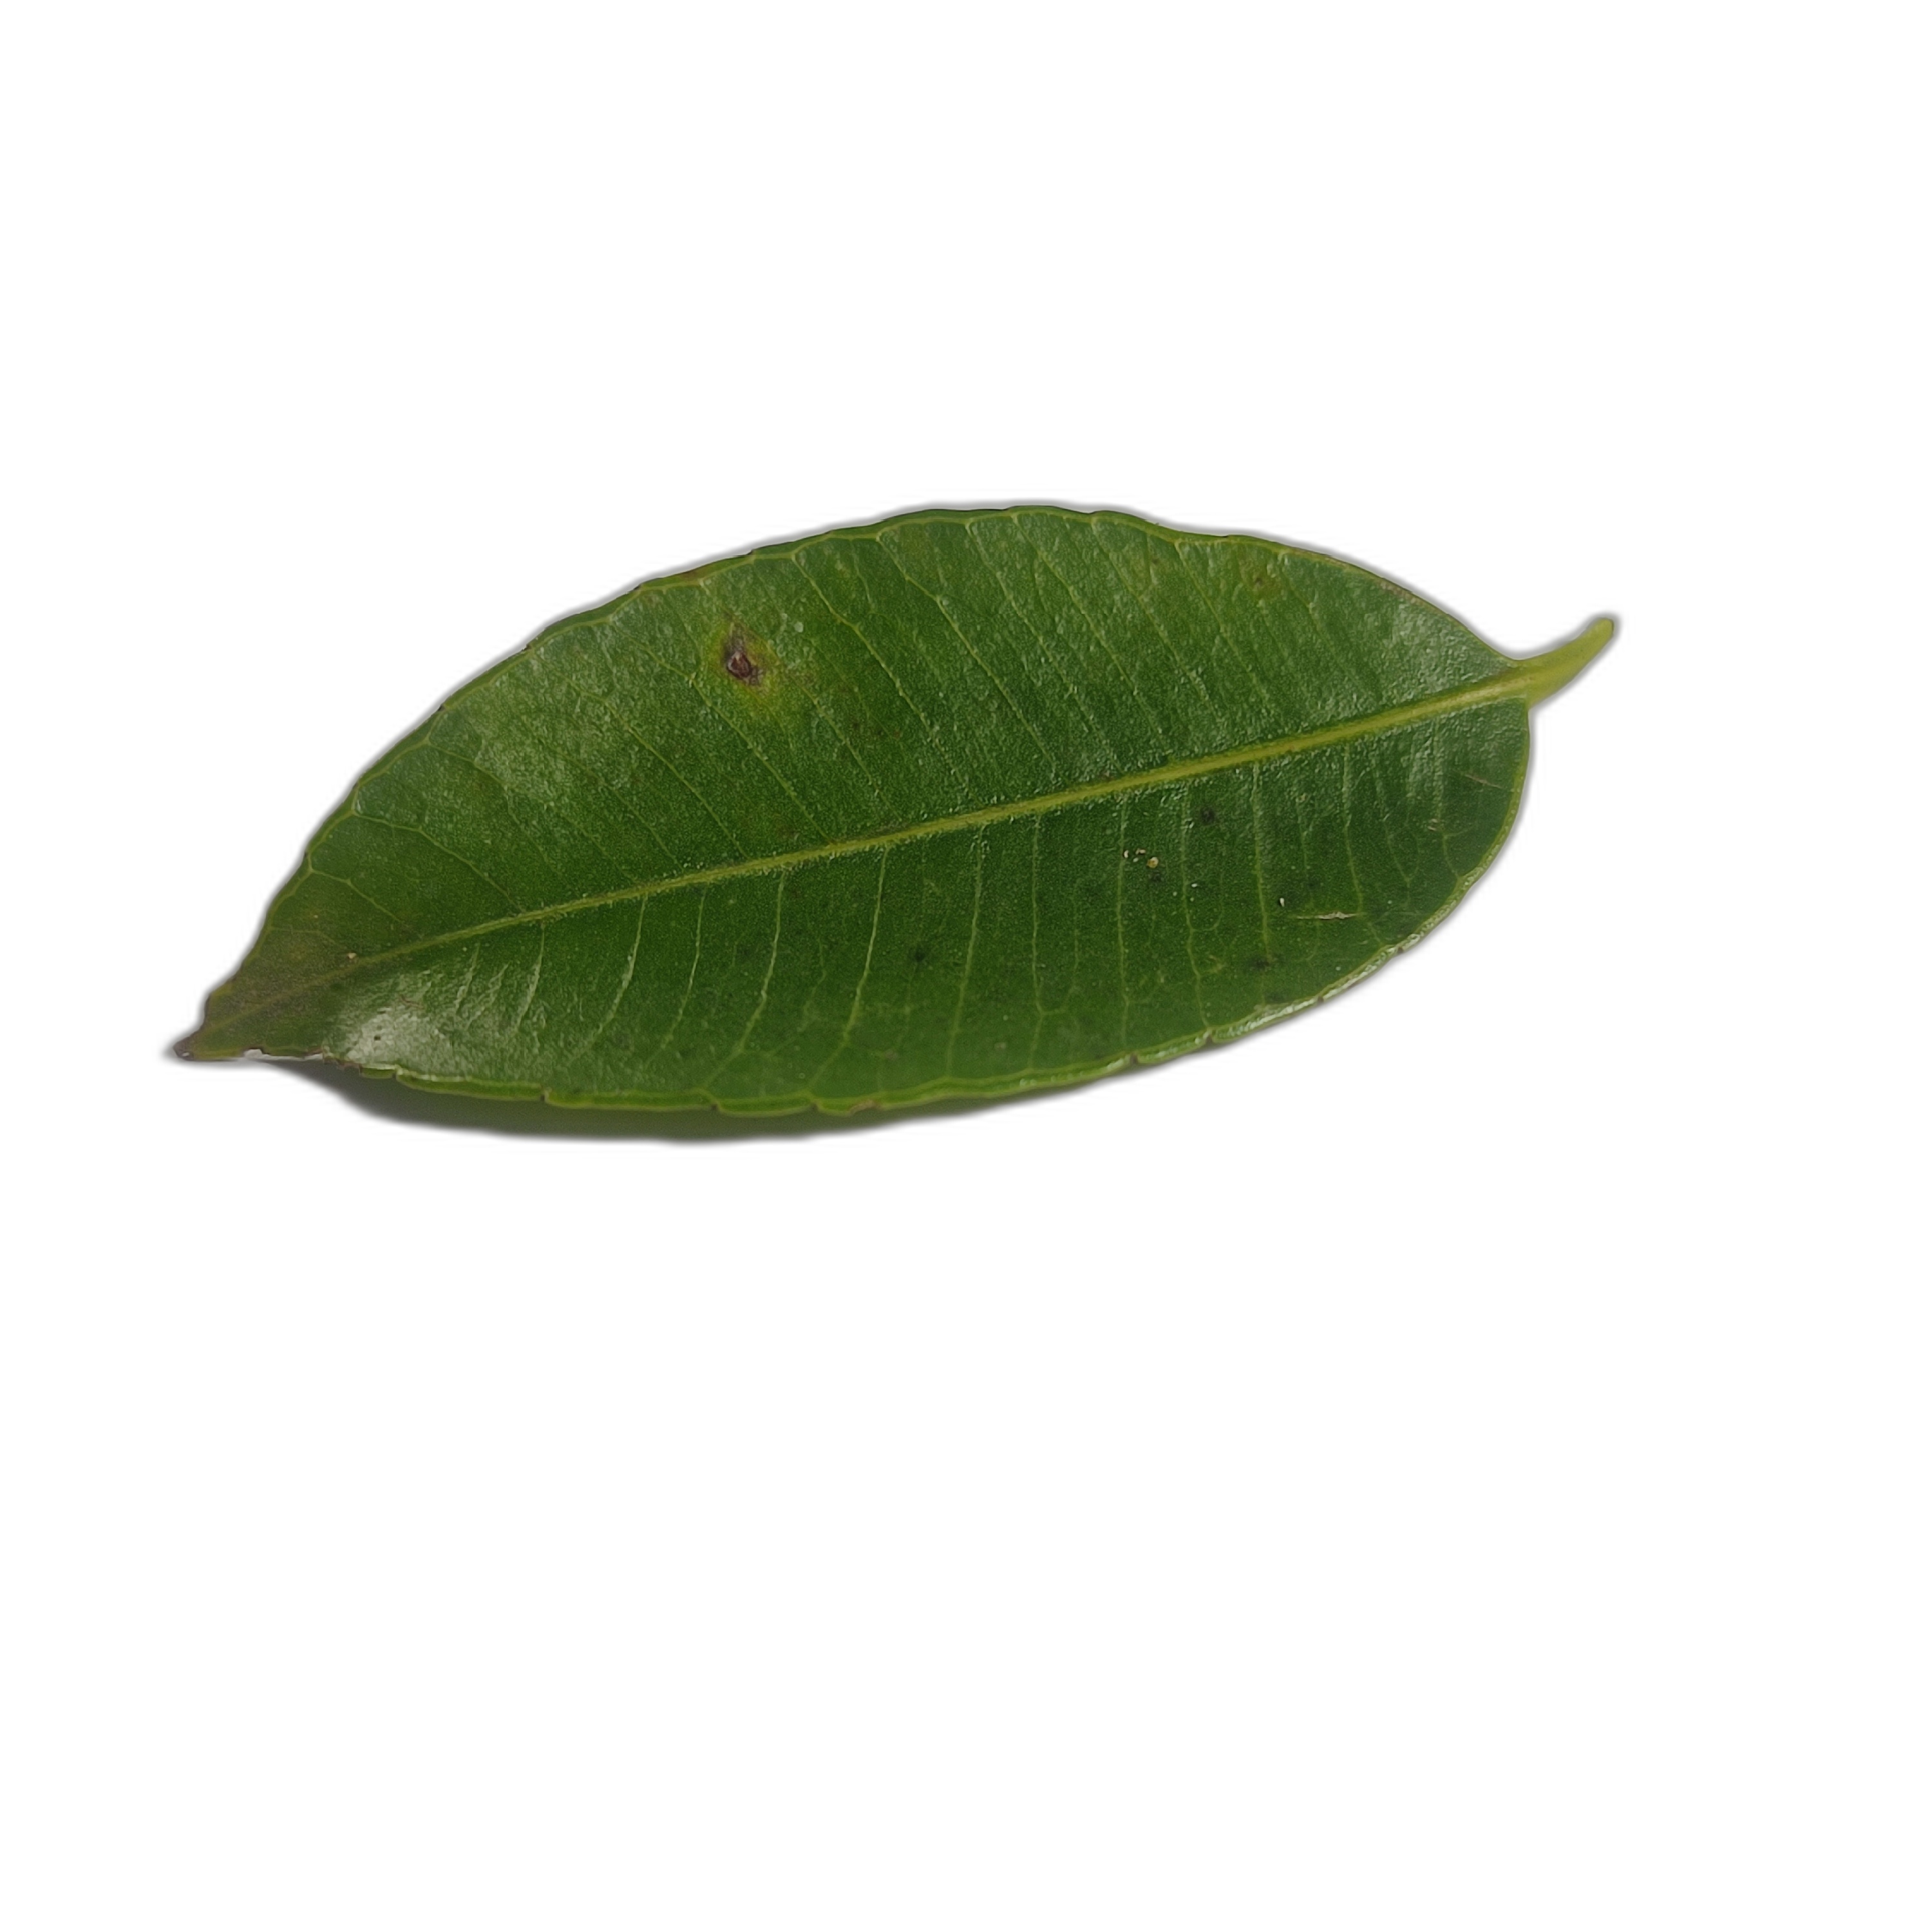
Label: healthy